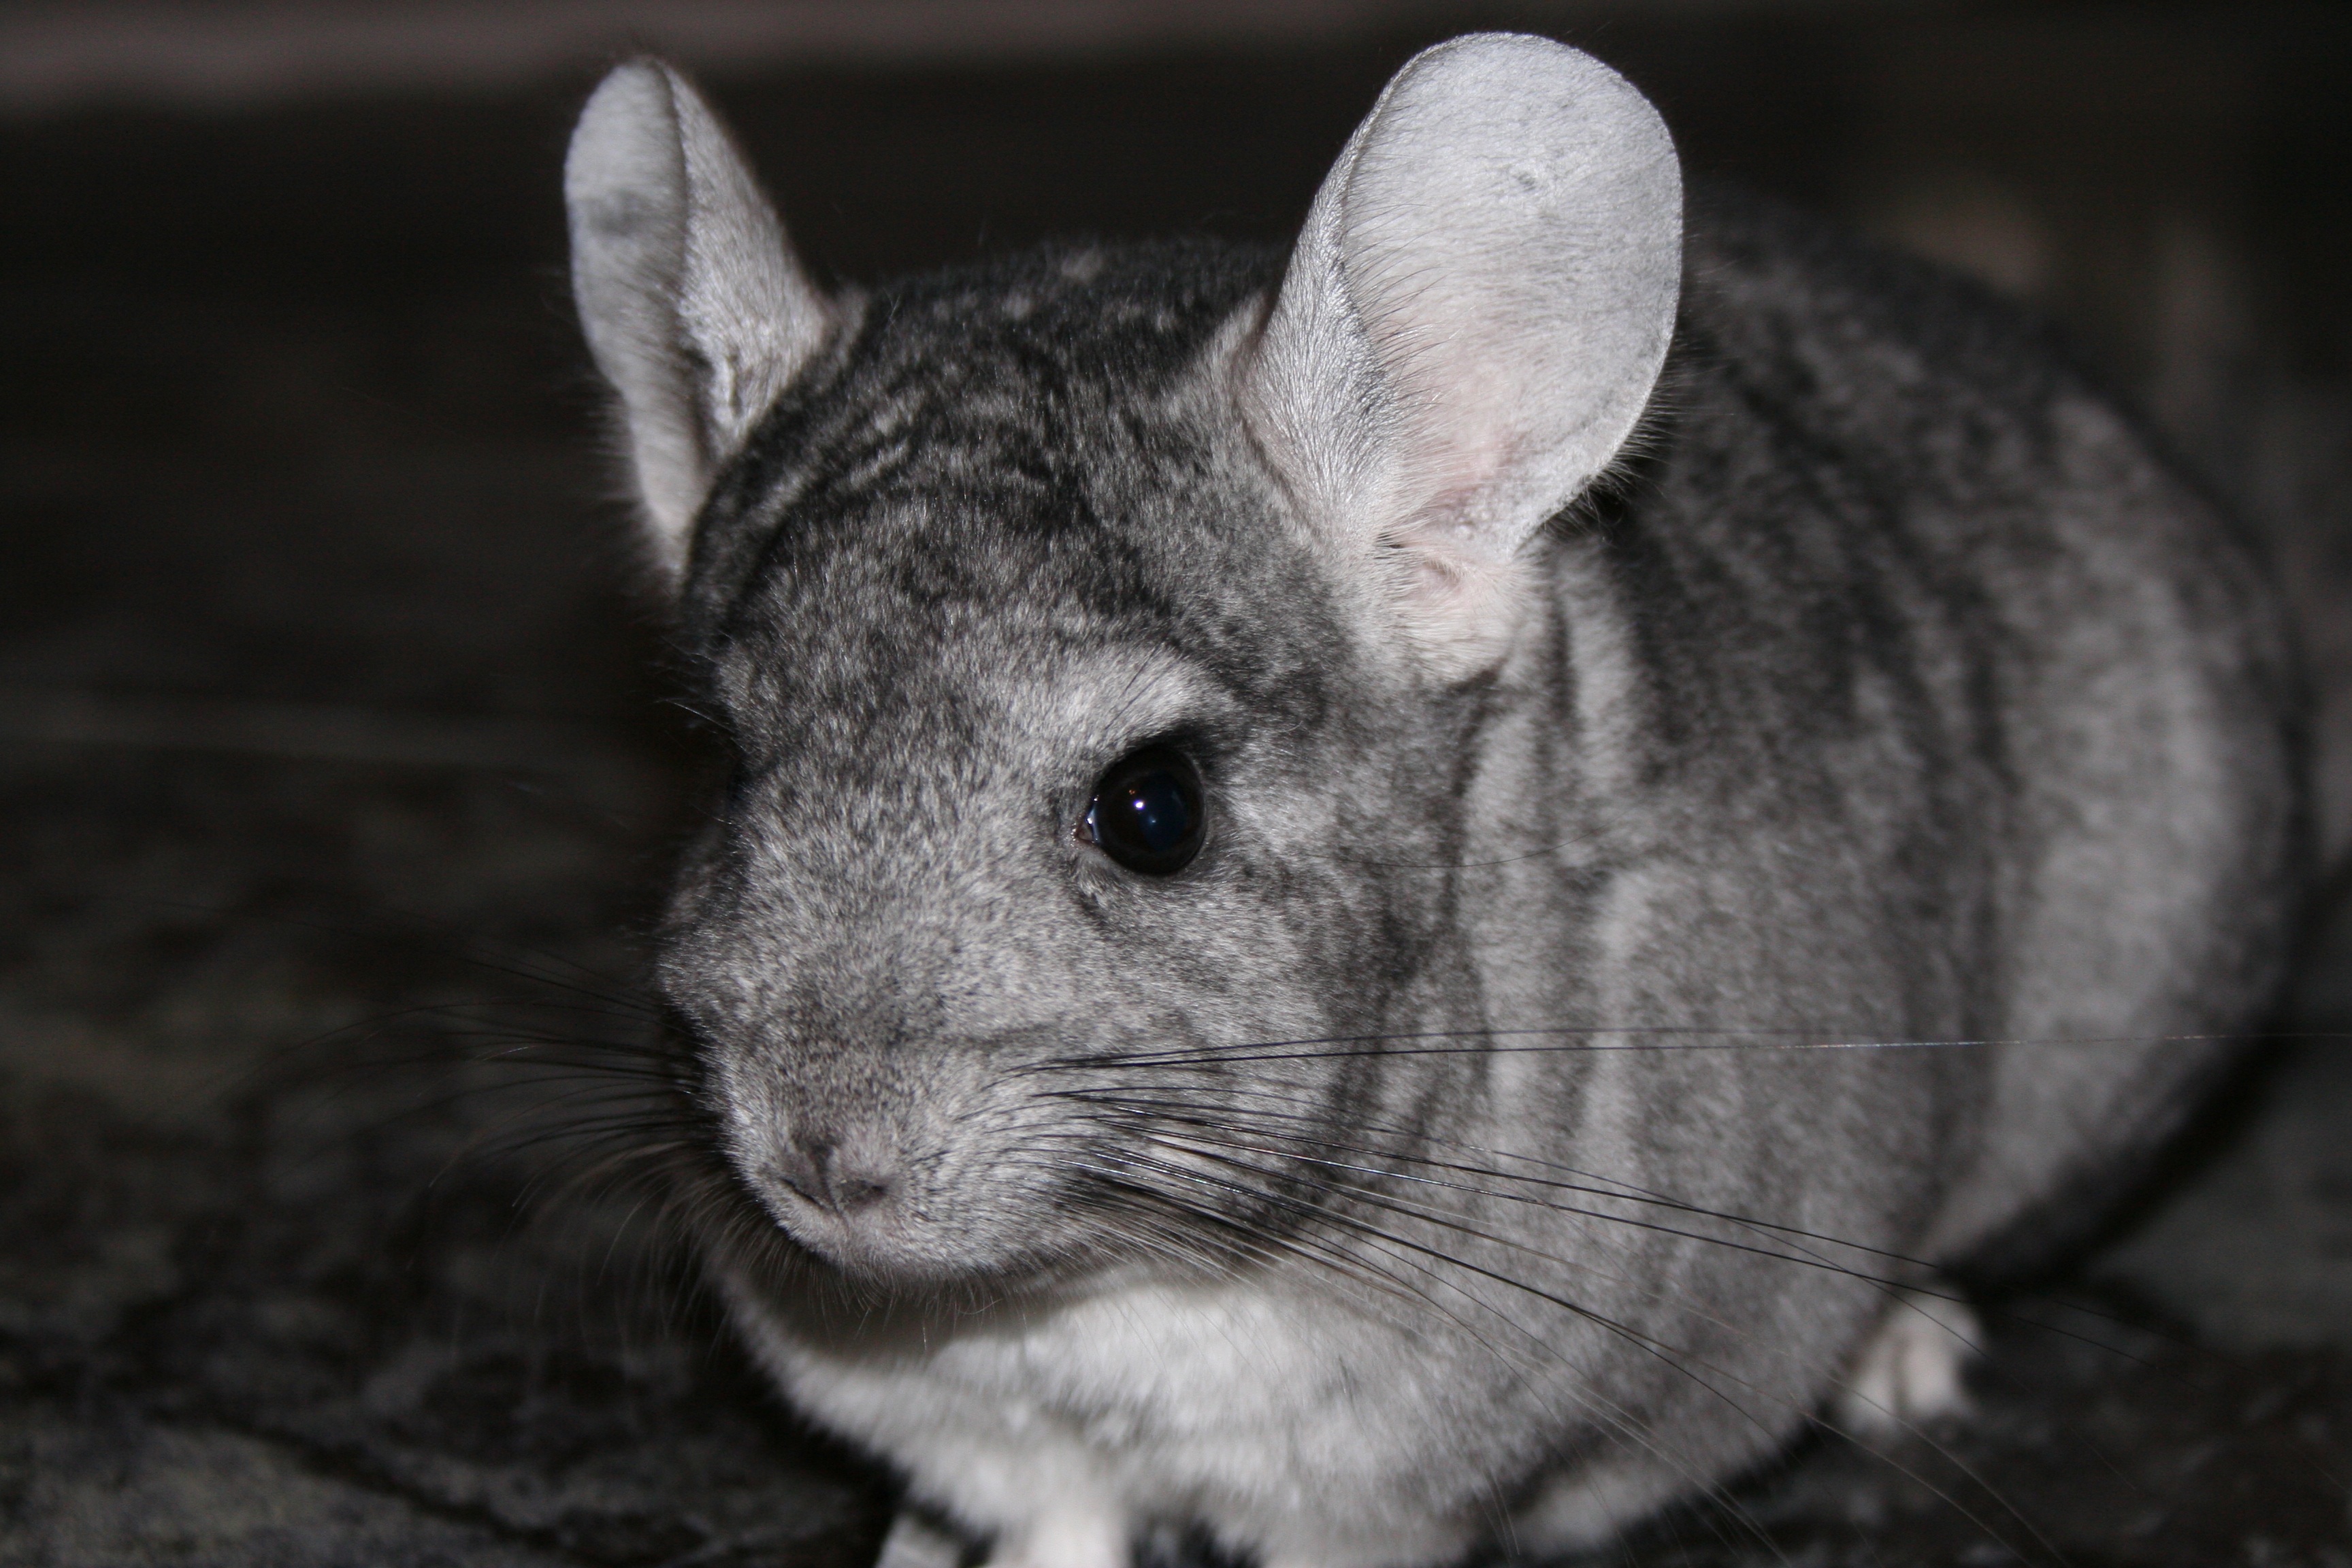
black and white, pet, mammal, rodent, fauna, whiskers, vertebrate, chinchilla, domestic rabbit